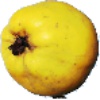
Label: Quince 1